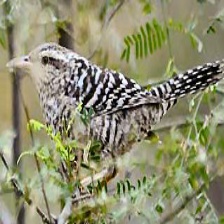
Species: FASCIATED WREN
Scientific name: CAMPYLORHYNCHUS FASCIATUS